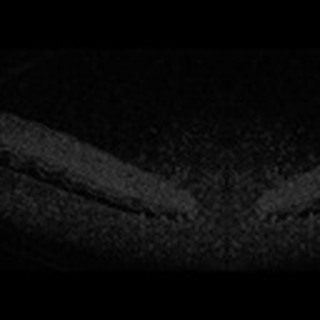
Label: cotton_army_worm